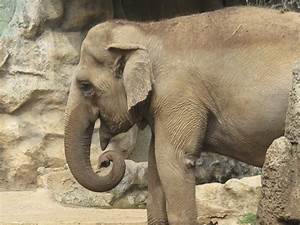
Label: elefante